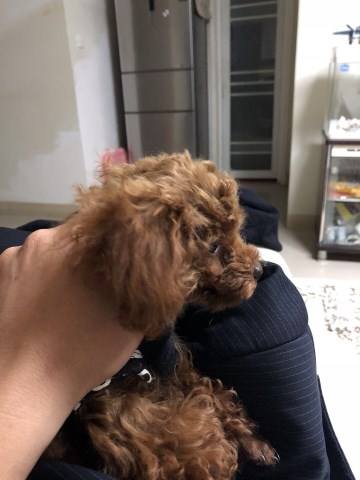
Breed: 7449-n000128-teddy